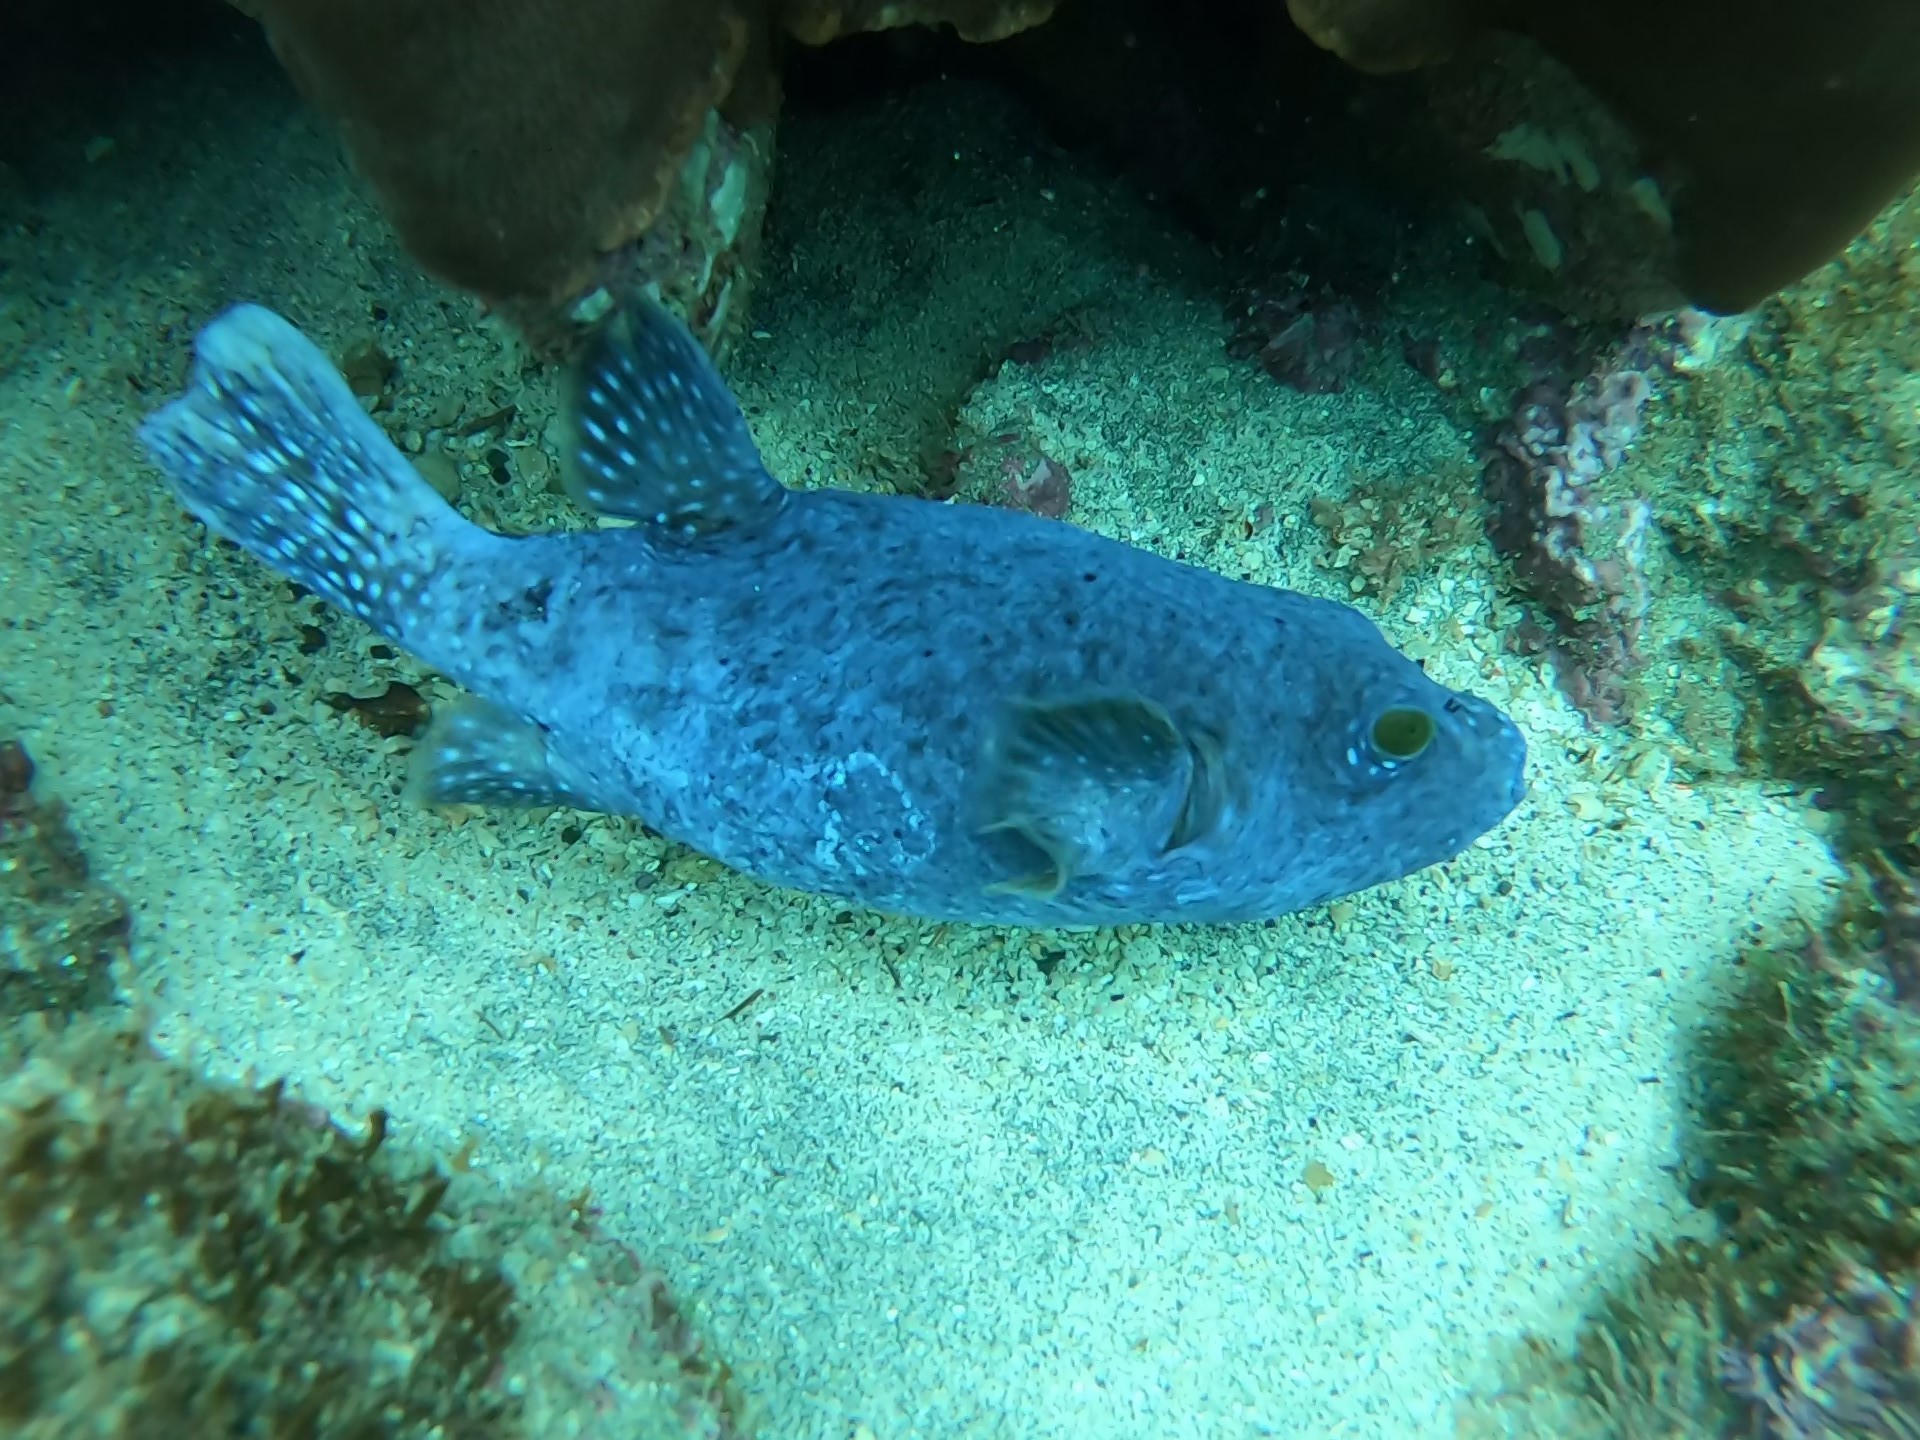
Arothron meleagris (Guineafowl Puffer)